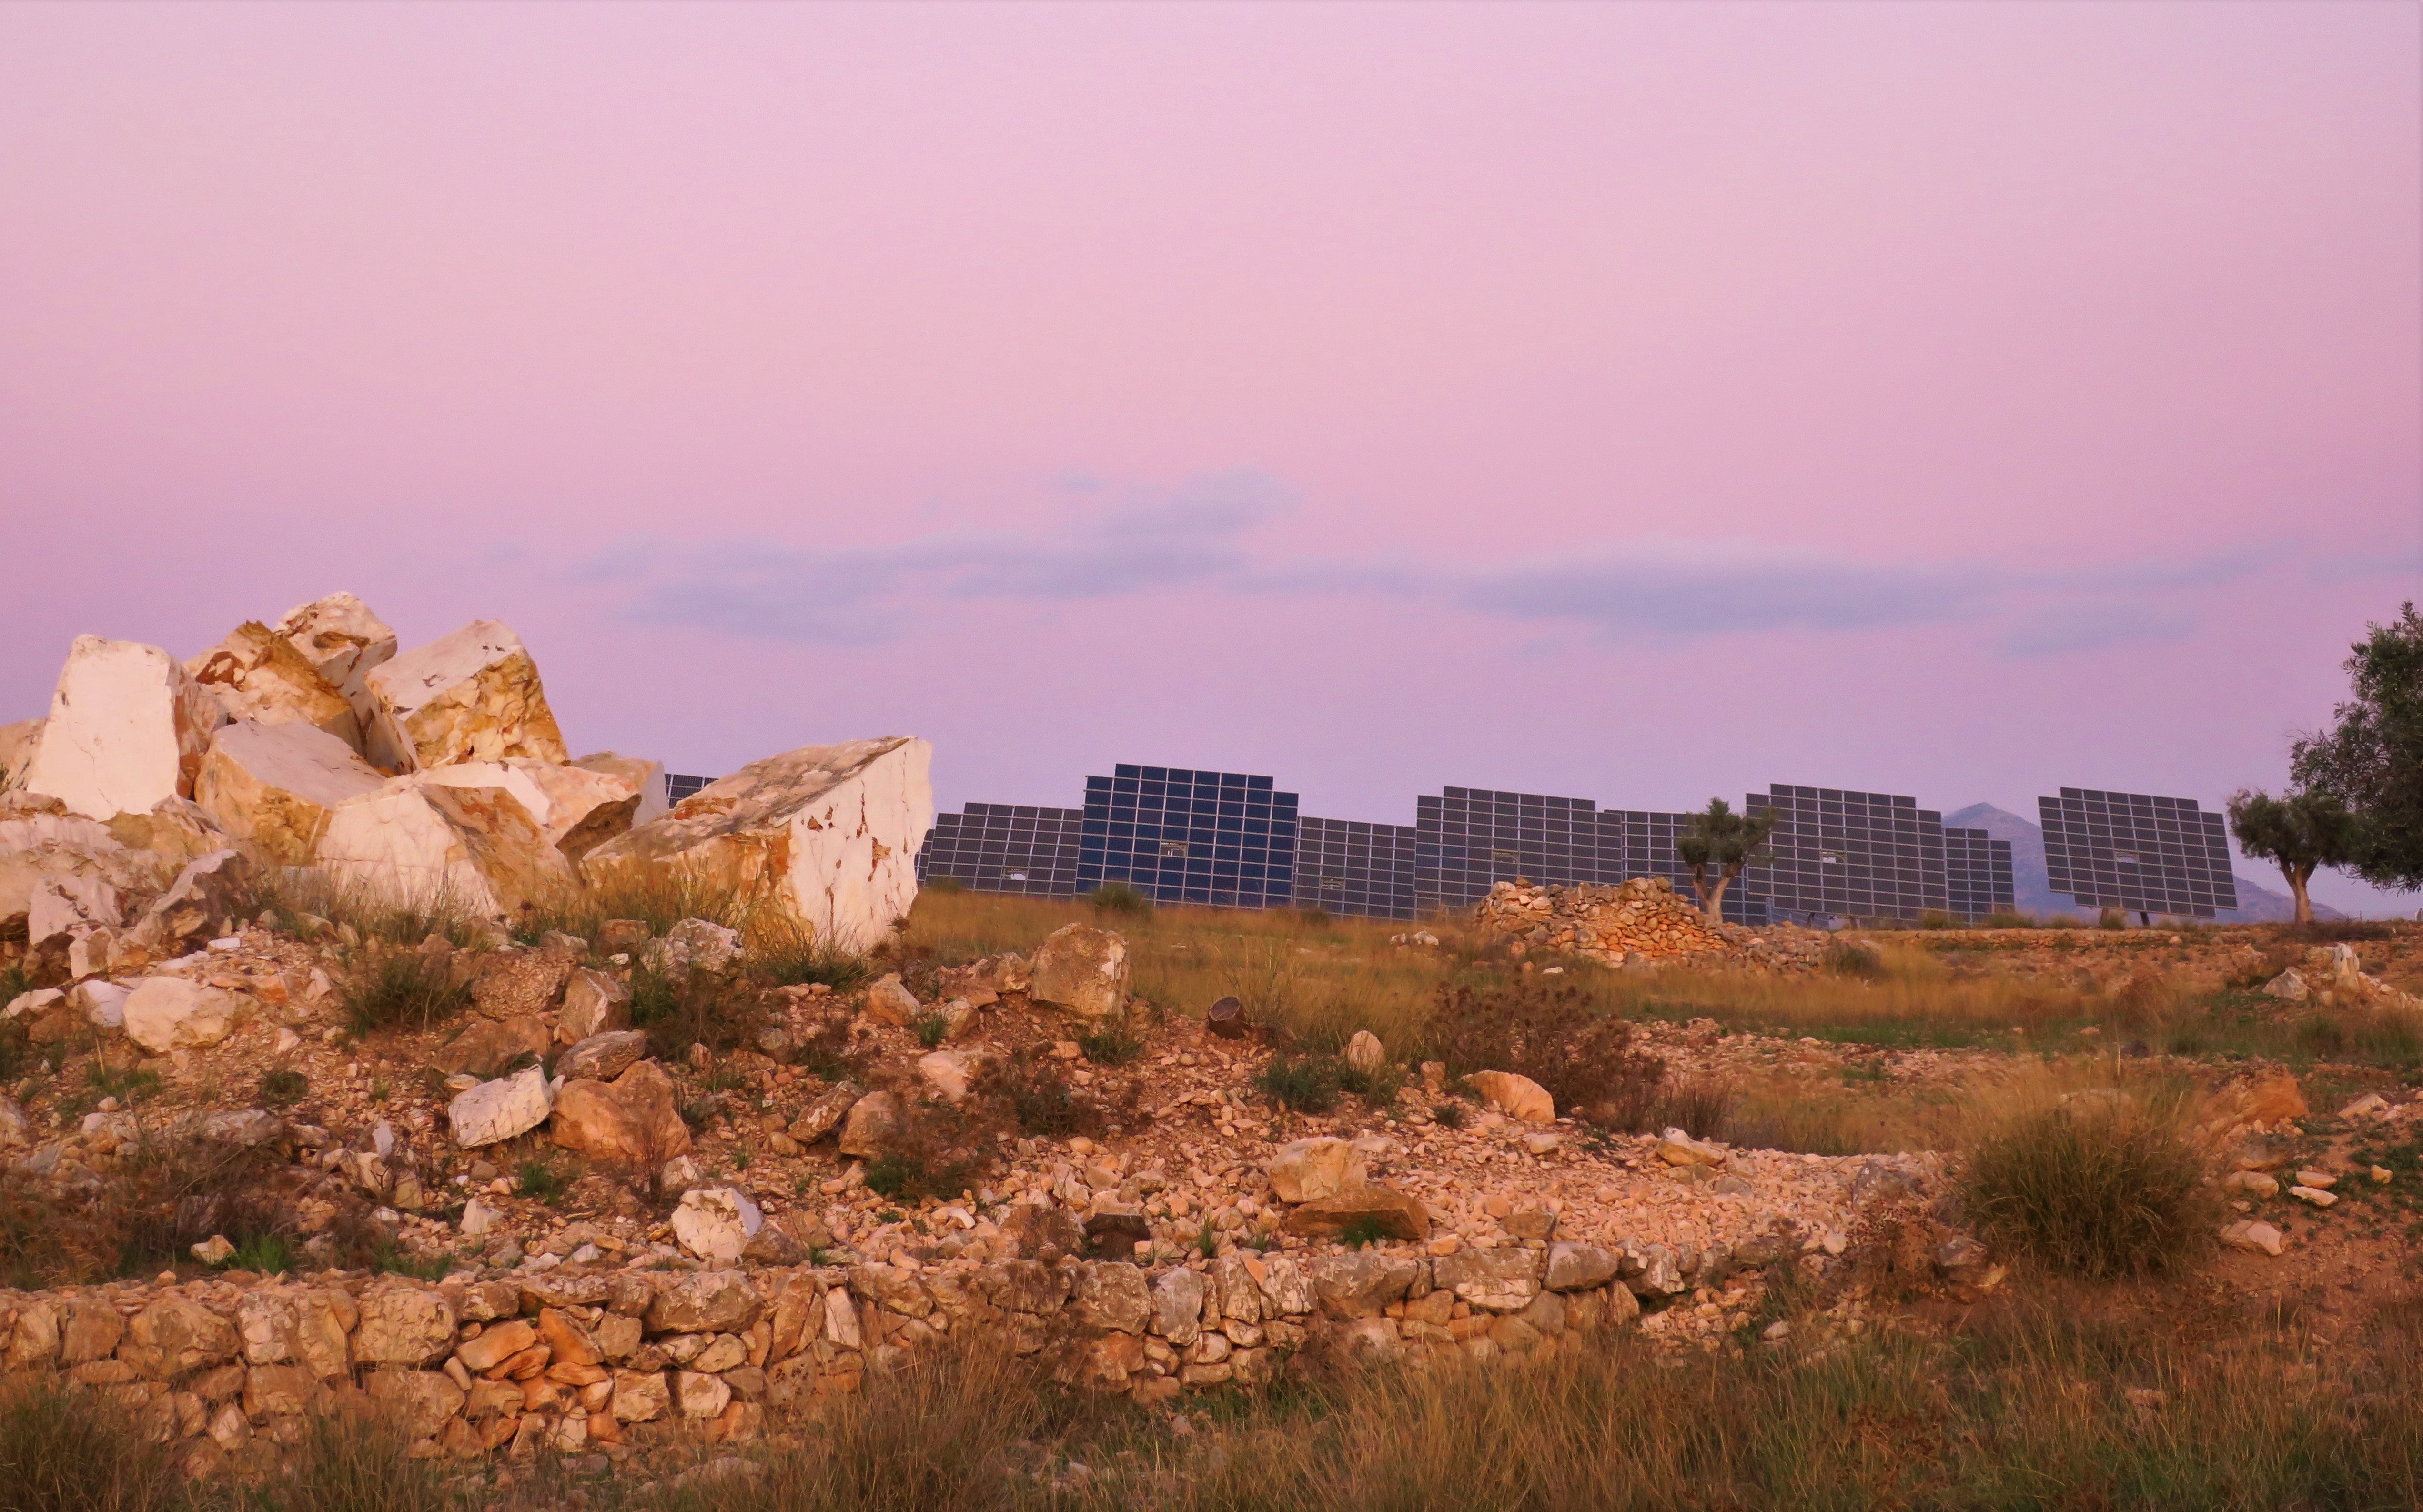
natural